Public transportation in Maine

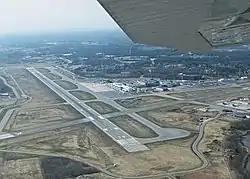
Portland International Jetport in 2008

There are six airports in Maine which offer scheduled passenger services on commercial airlines (listed in order of enplanements):